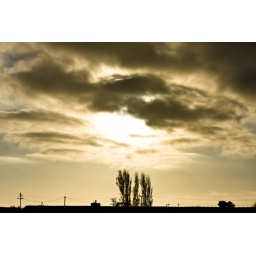
Looks like a white hole in the sky that is about to devour those poor trees there.